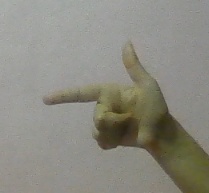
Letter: yaa